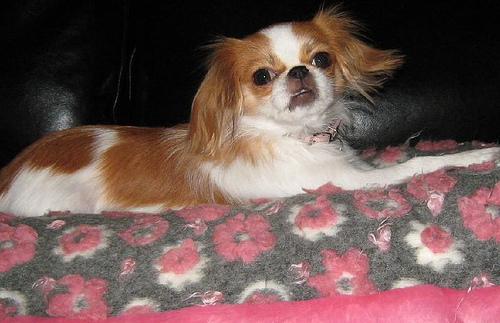
Breed: japanese chin